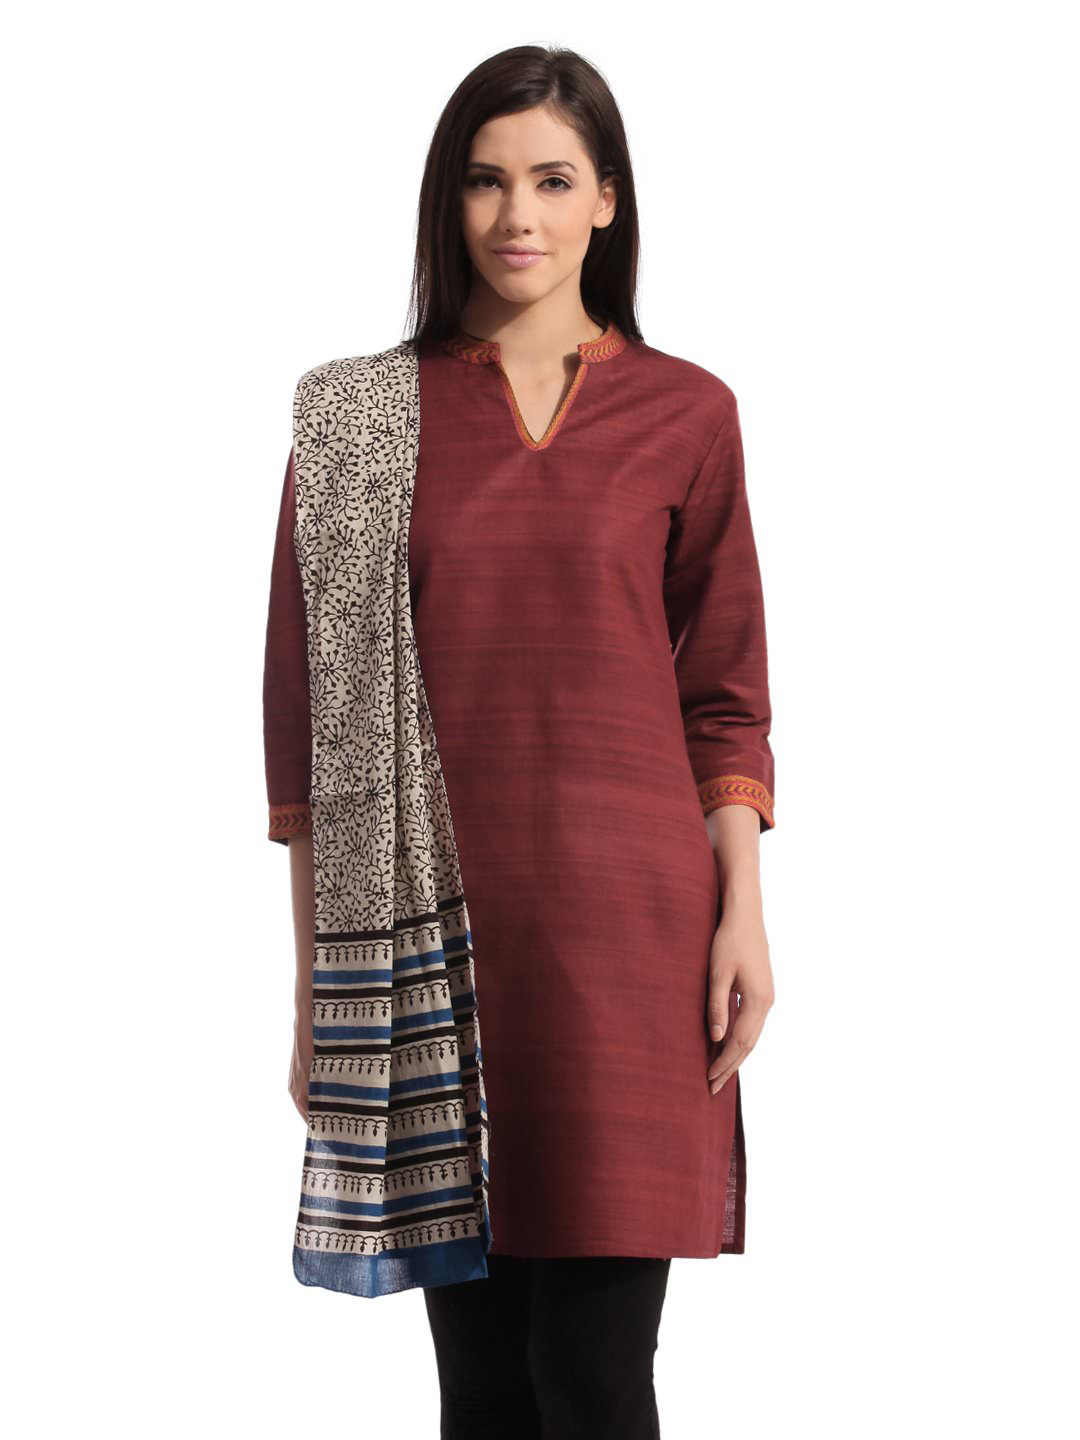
Fabindia Women Printed Beige & Black Stole
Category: Accessories / Stoles / Stoles
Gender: Women
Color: Beige
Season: Summer 2012
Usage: Ethnic